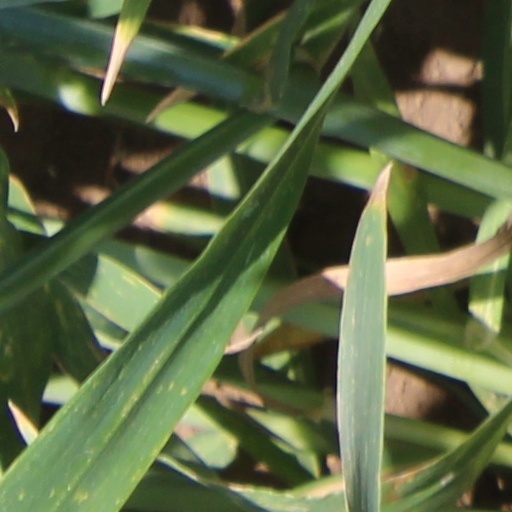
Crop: wheat